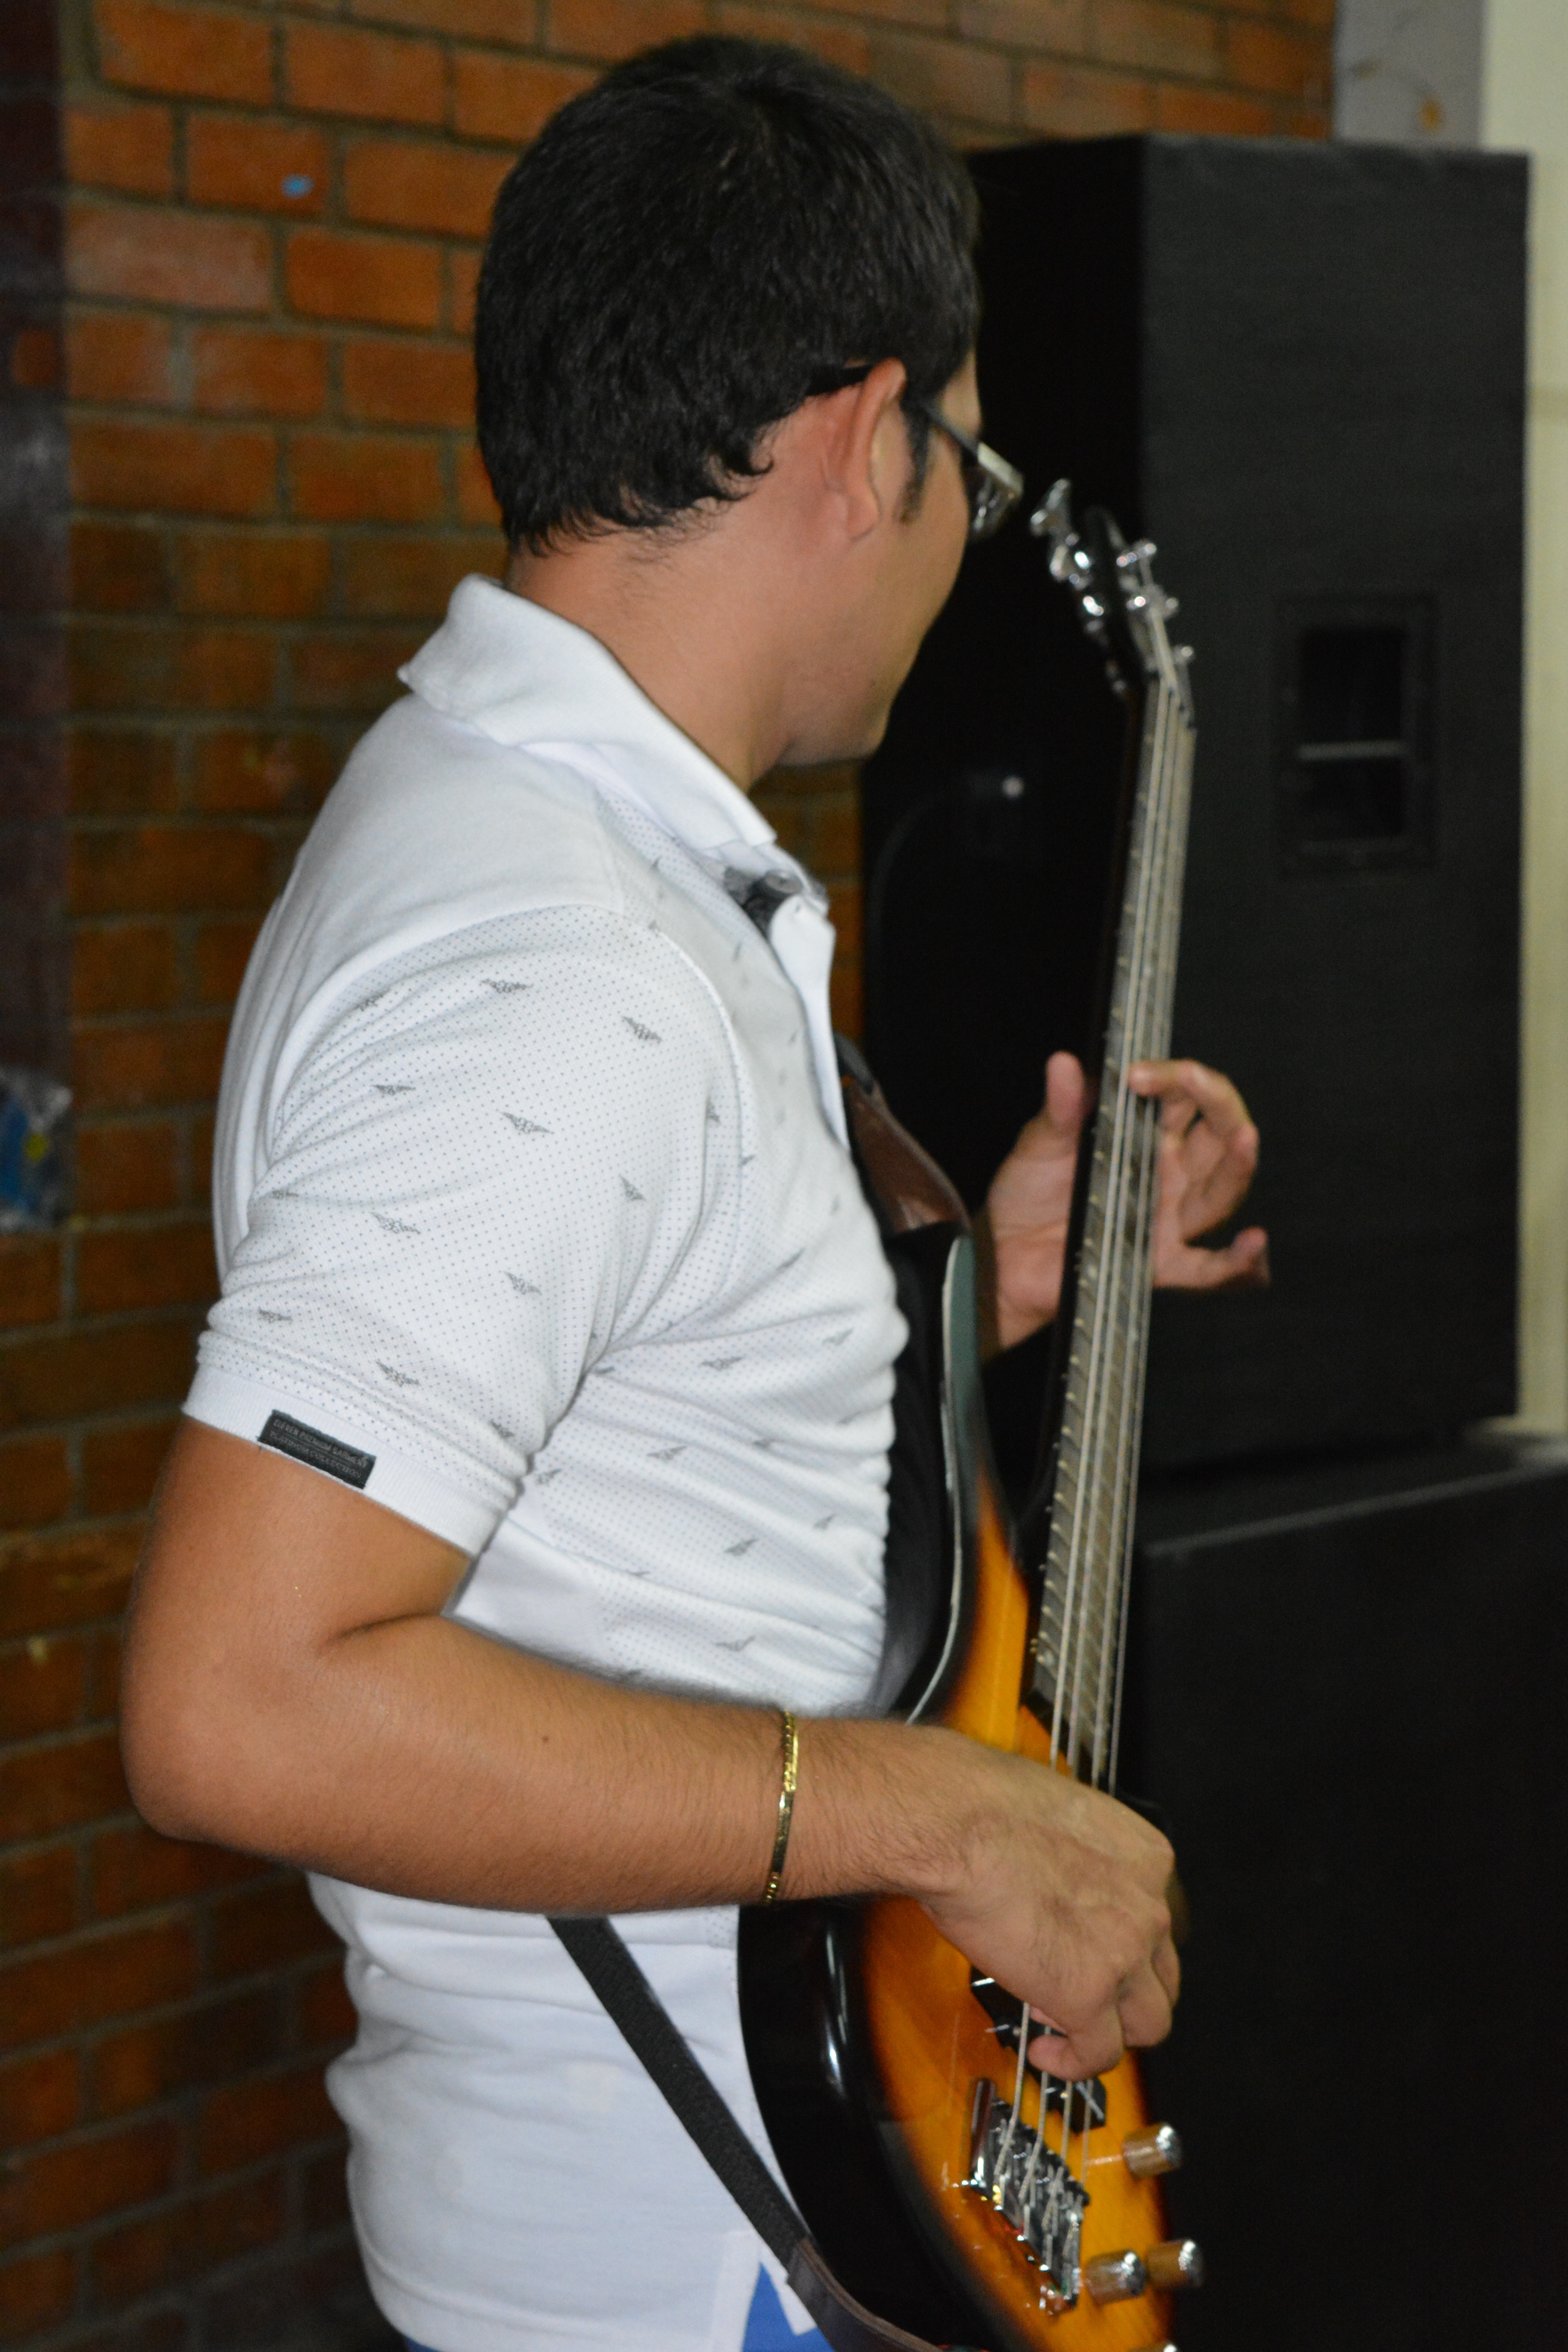
music, guitar, male, musician, musical instrument, bassist, singing, guitarist, bass guitar, talent, singer songwriter, string instrument, playing the guitar, bowed string instrument, plucked string instruments